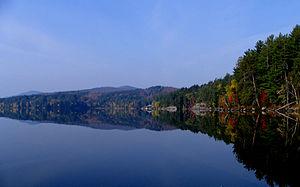
Cet article dresse une liste de lacs dans l'État de New York aux États-Unis. La liste n'est pas exhaustive.